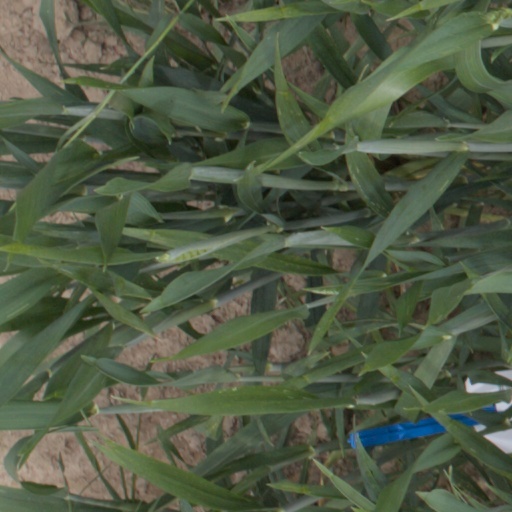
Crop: wheat